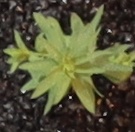
Label: Flax